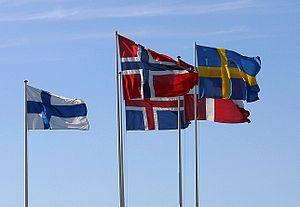
Les pays nordiques sont une région d'Europe du Nord regroupant le Danemark, la Finlande, l'Islande, la Norvège et la Suède ainsi que leurs États associés : Åland, Groenland et îles Féroé. Les pays nordiques sont souvent appelés Scandinavie, bien que celle-ci ne regroupe au sens strict que la Norvège, la Suède et le Danemark, les trois pays partageant une culture commune. Les populations nordiques sont majoritairement scandinaves et finnoises, avec des minorités inuites au Groenland et sames en Laponie.
La Coupe nordique de futsal 2013 est la première édition de la Coupe nordique de futsal qui a lieu au Danemark dans la ville de Nykøbing Falster, un tournoi international de football pour les États des Pays nordiques affiliées à la FIFA organisée par l'UEFA.